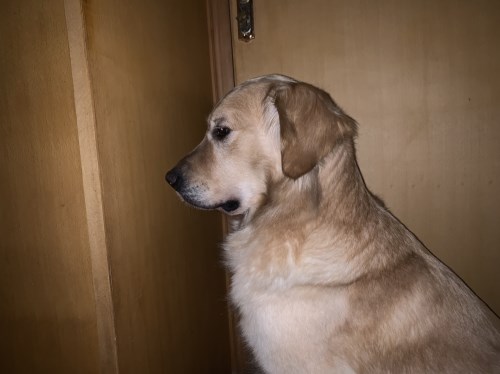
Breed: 5355-n000126-golden_retriever